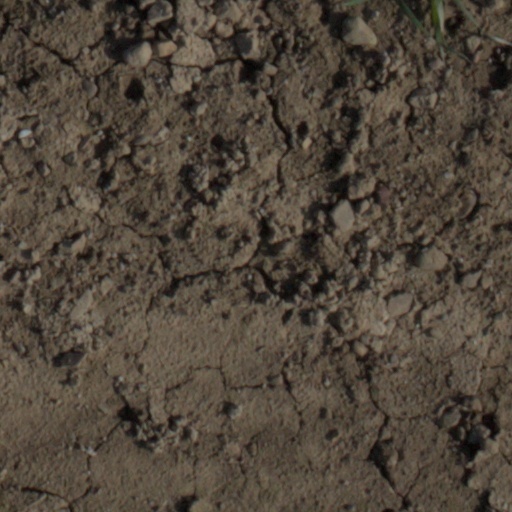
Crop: wheat